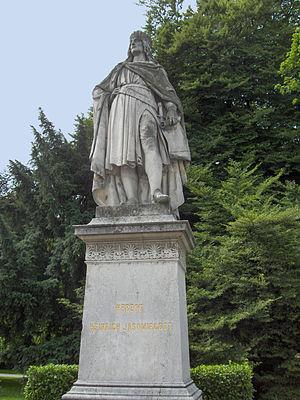
Franz Melnitzky est un sculpteur autrichien.
Voici une liste des souverains d'Autriche depuis la création de ce pays en 976 avec l'avènement de la maison de Babenberg.
Le Privilegium Minus était, dans un sens restreint, un acte impérial de 1156 qui est en quelque sorte l'« acte fondateur » de l'Autriche.